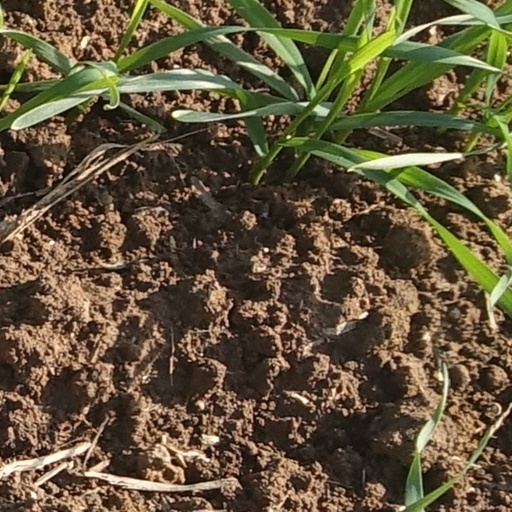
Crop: wheat